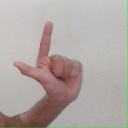
अक्षर: ल